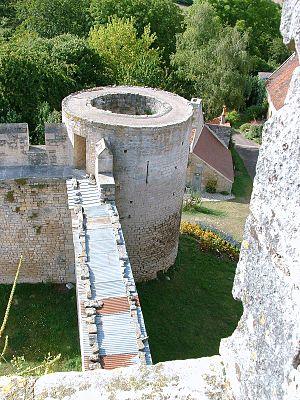
Le château de Druyes est un château fort médiéval situé à Druyes-les-Belles-Fontaines dans l'Yonne, en Bourgogne-Franche-Comté.